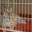
Label: tiger